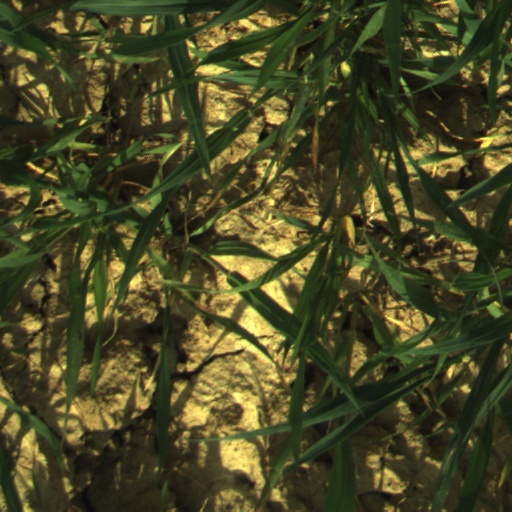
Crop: wheat